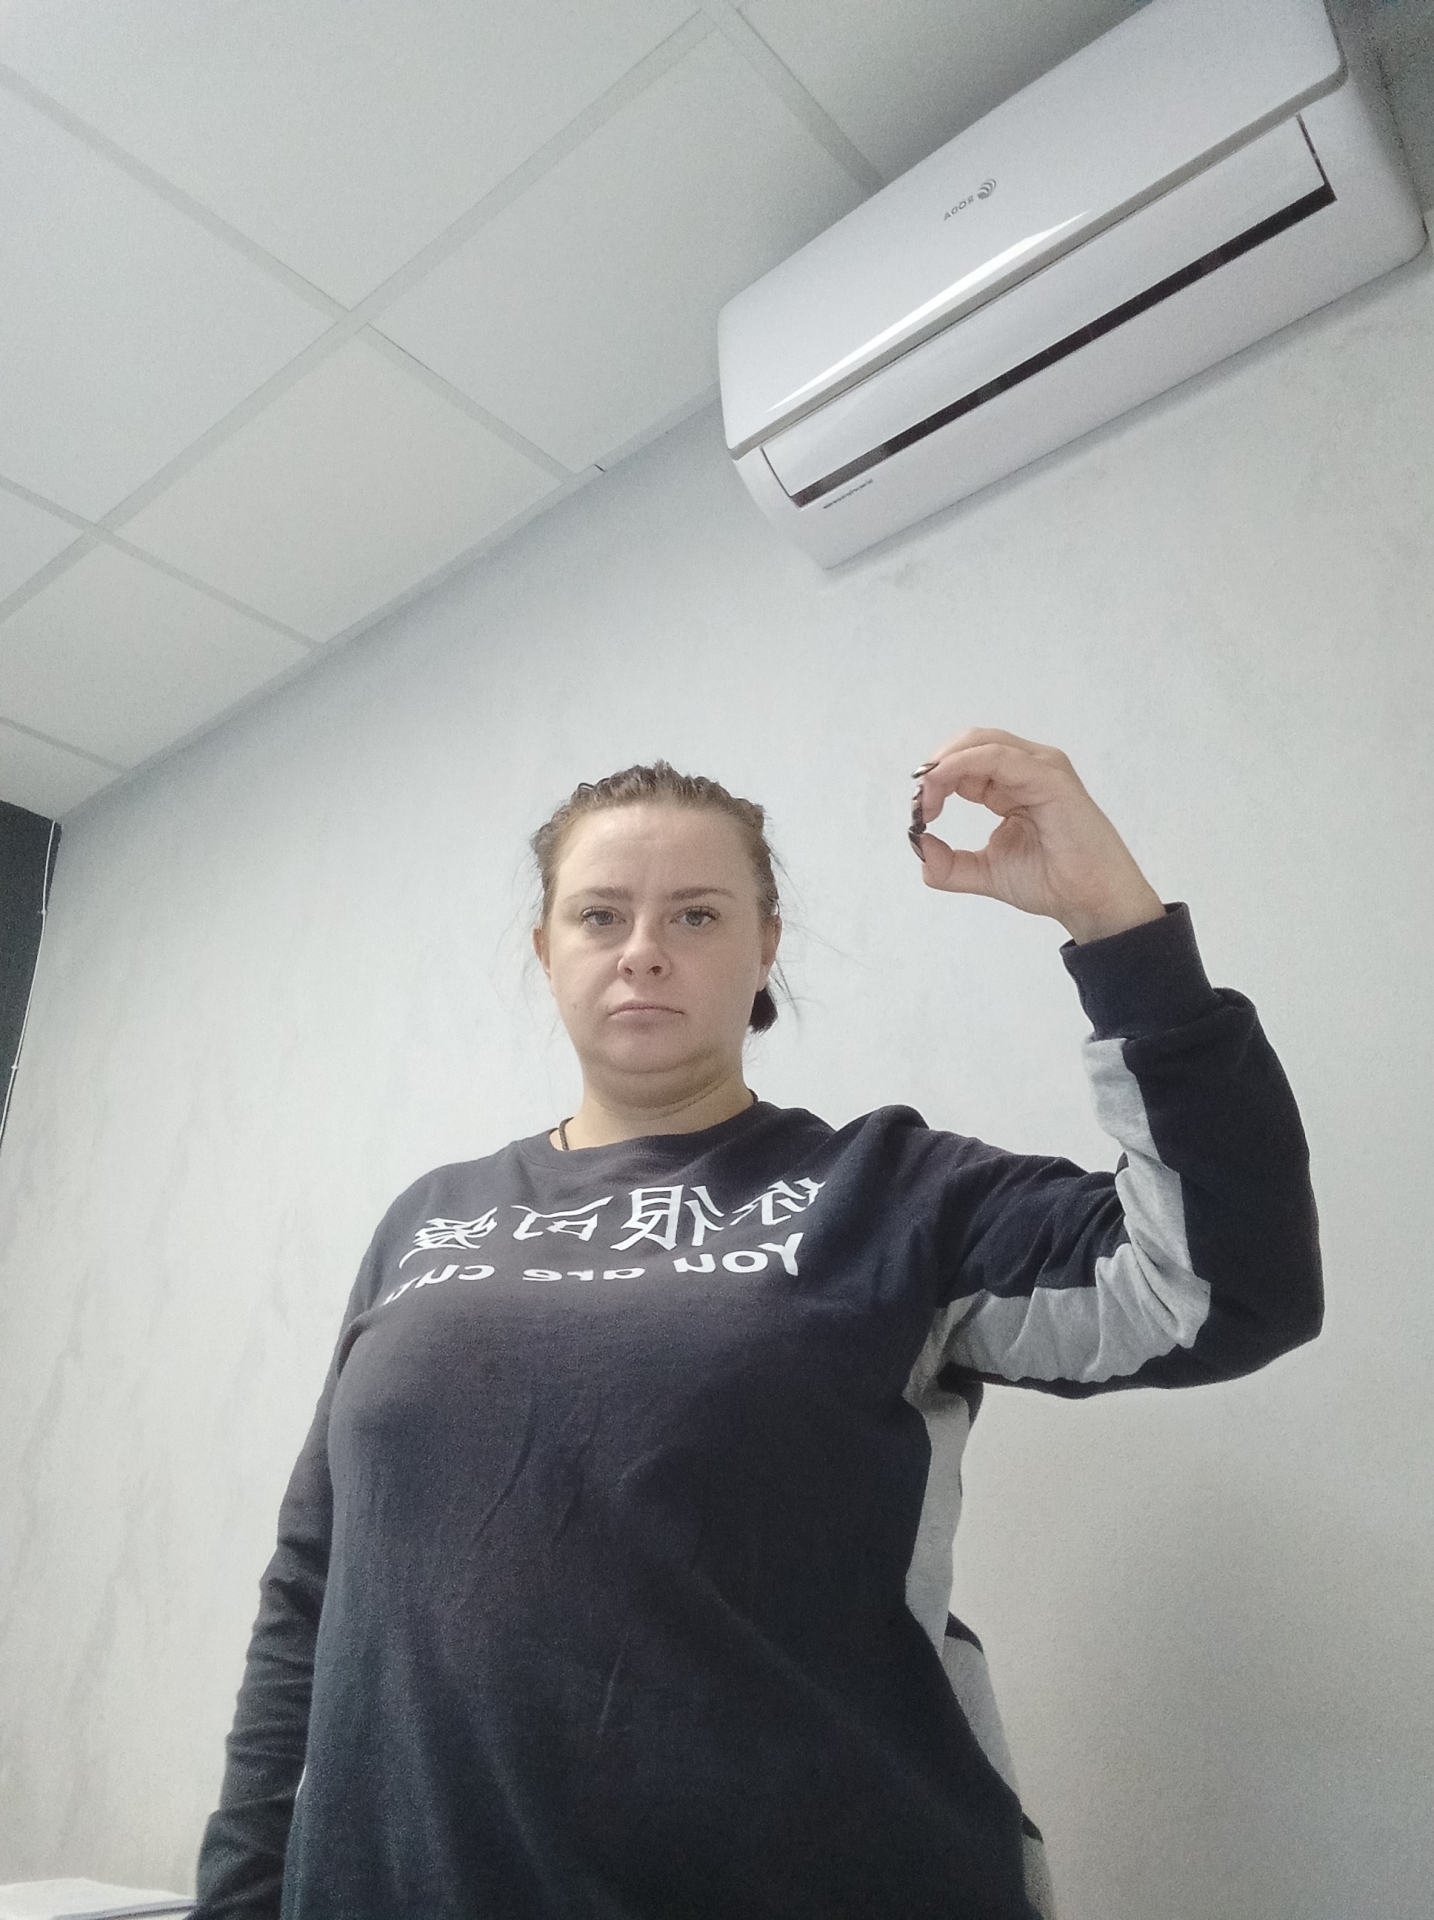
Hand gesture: grip